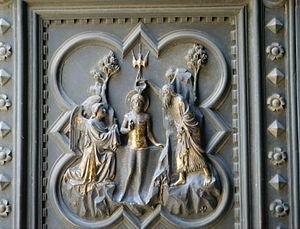
Le baptême du Christ est un des épisodes de la vie du Christ : son baptême dans le Jourdain par Jean le Baptiste. Il est relaté dans les trois Évangiles synoptiques.